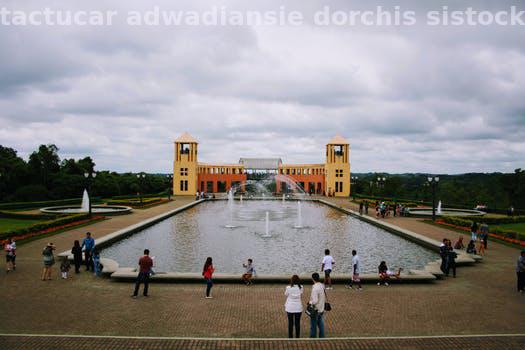
Label: Watermark